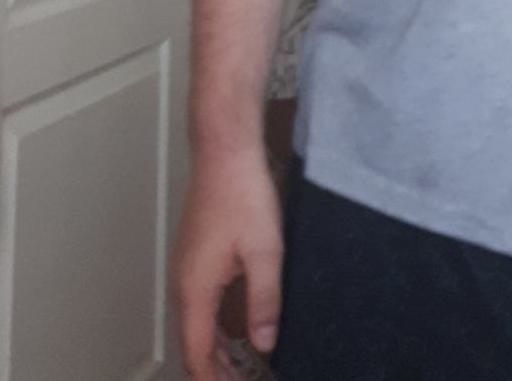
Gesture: no_gesture